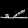
Label: Sandal